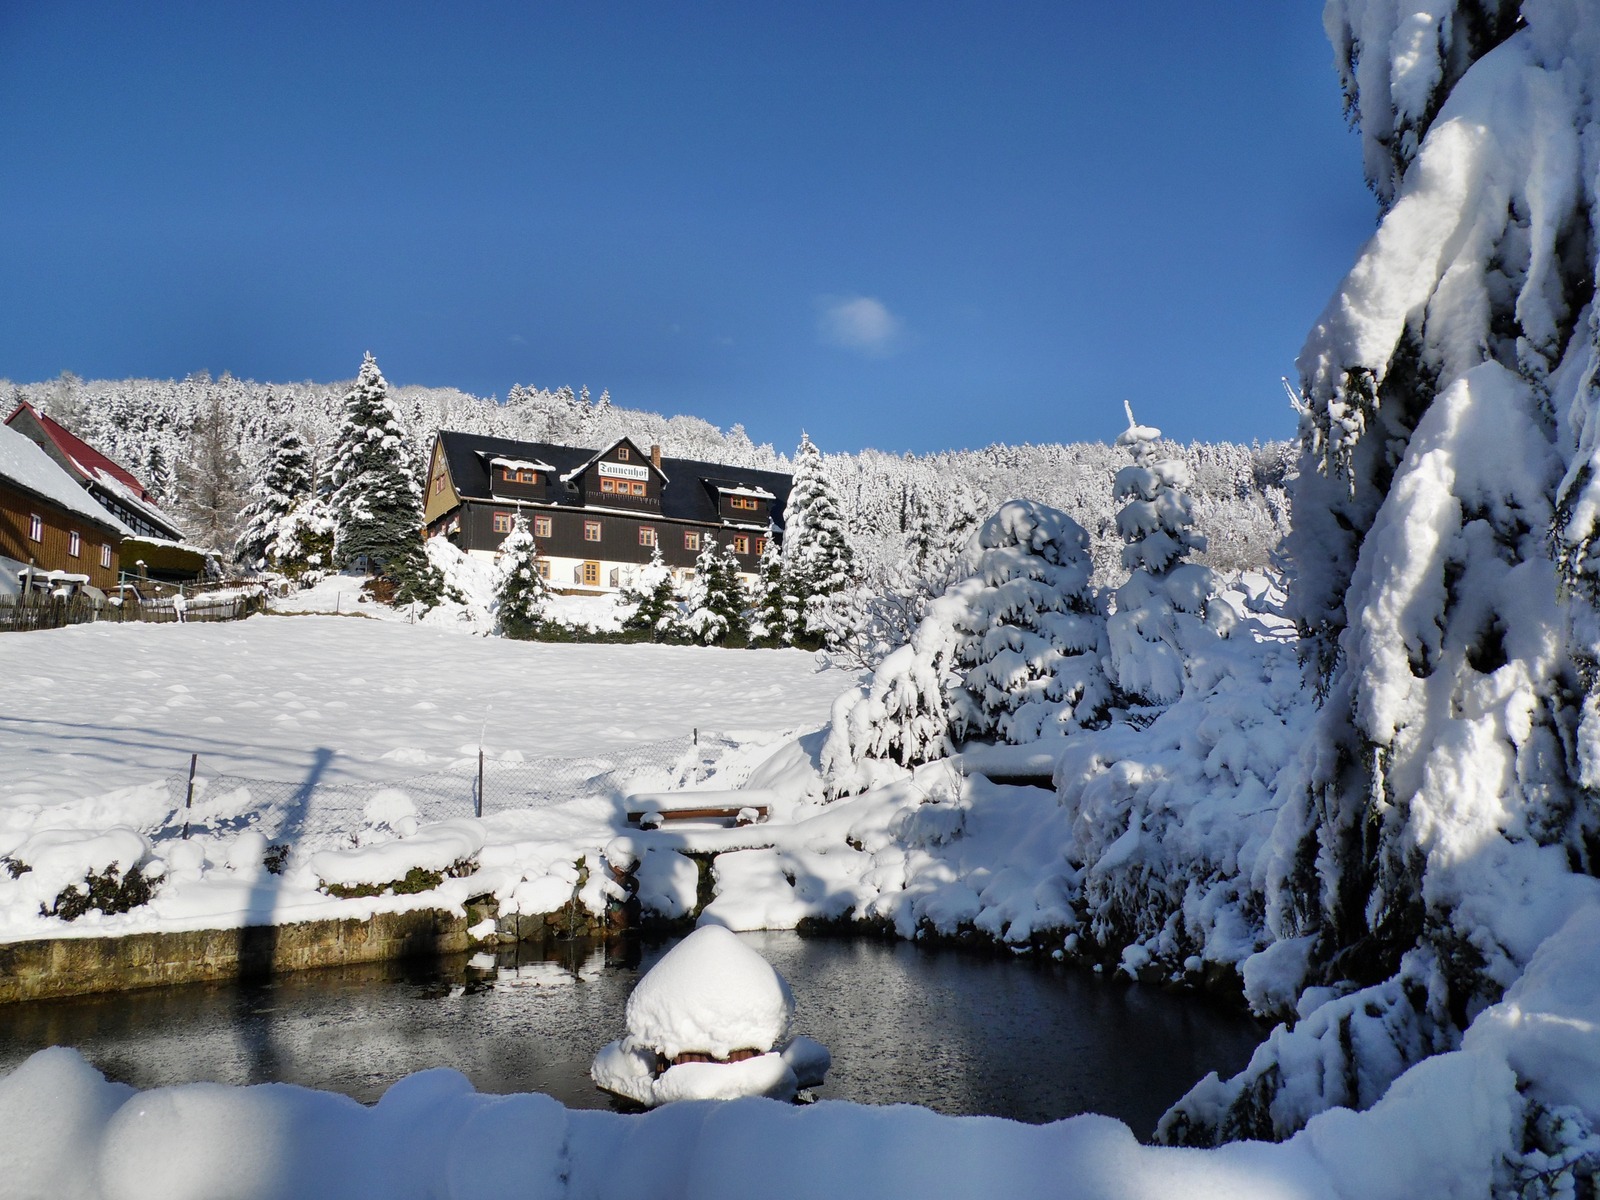
mountain, snow, winter, frost, mountain range, pond, ice, weather, season, resort, footwear, winter dream, wintry, freezing, geological phenomenon, tannenhof, saupsdorf